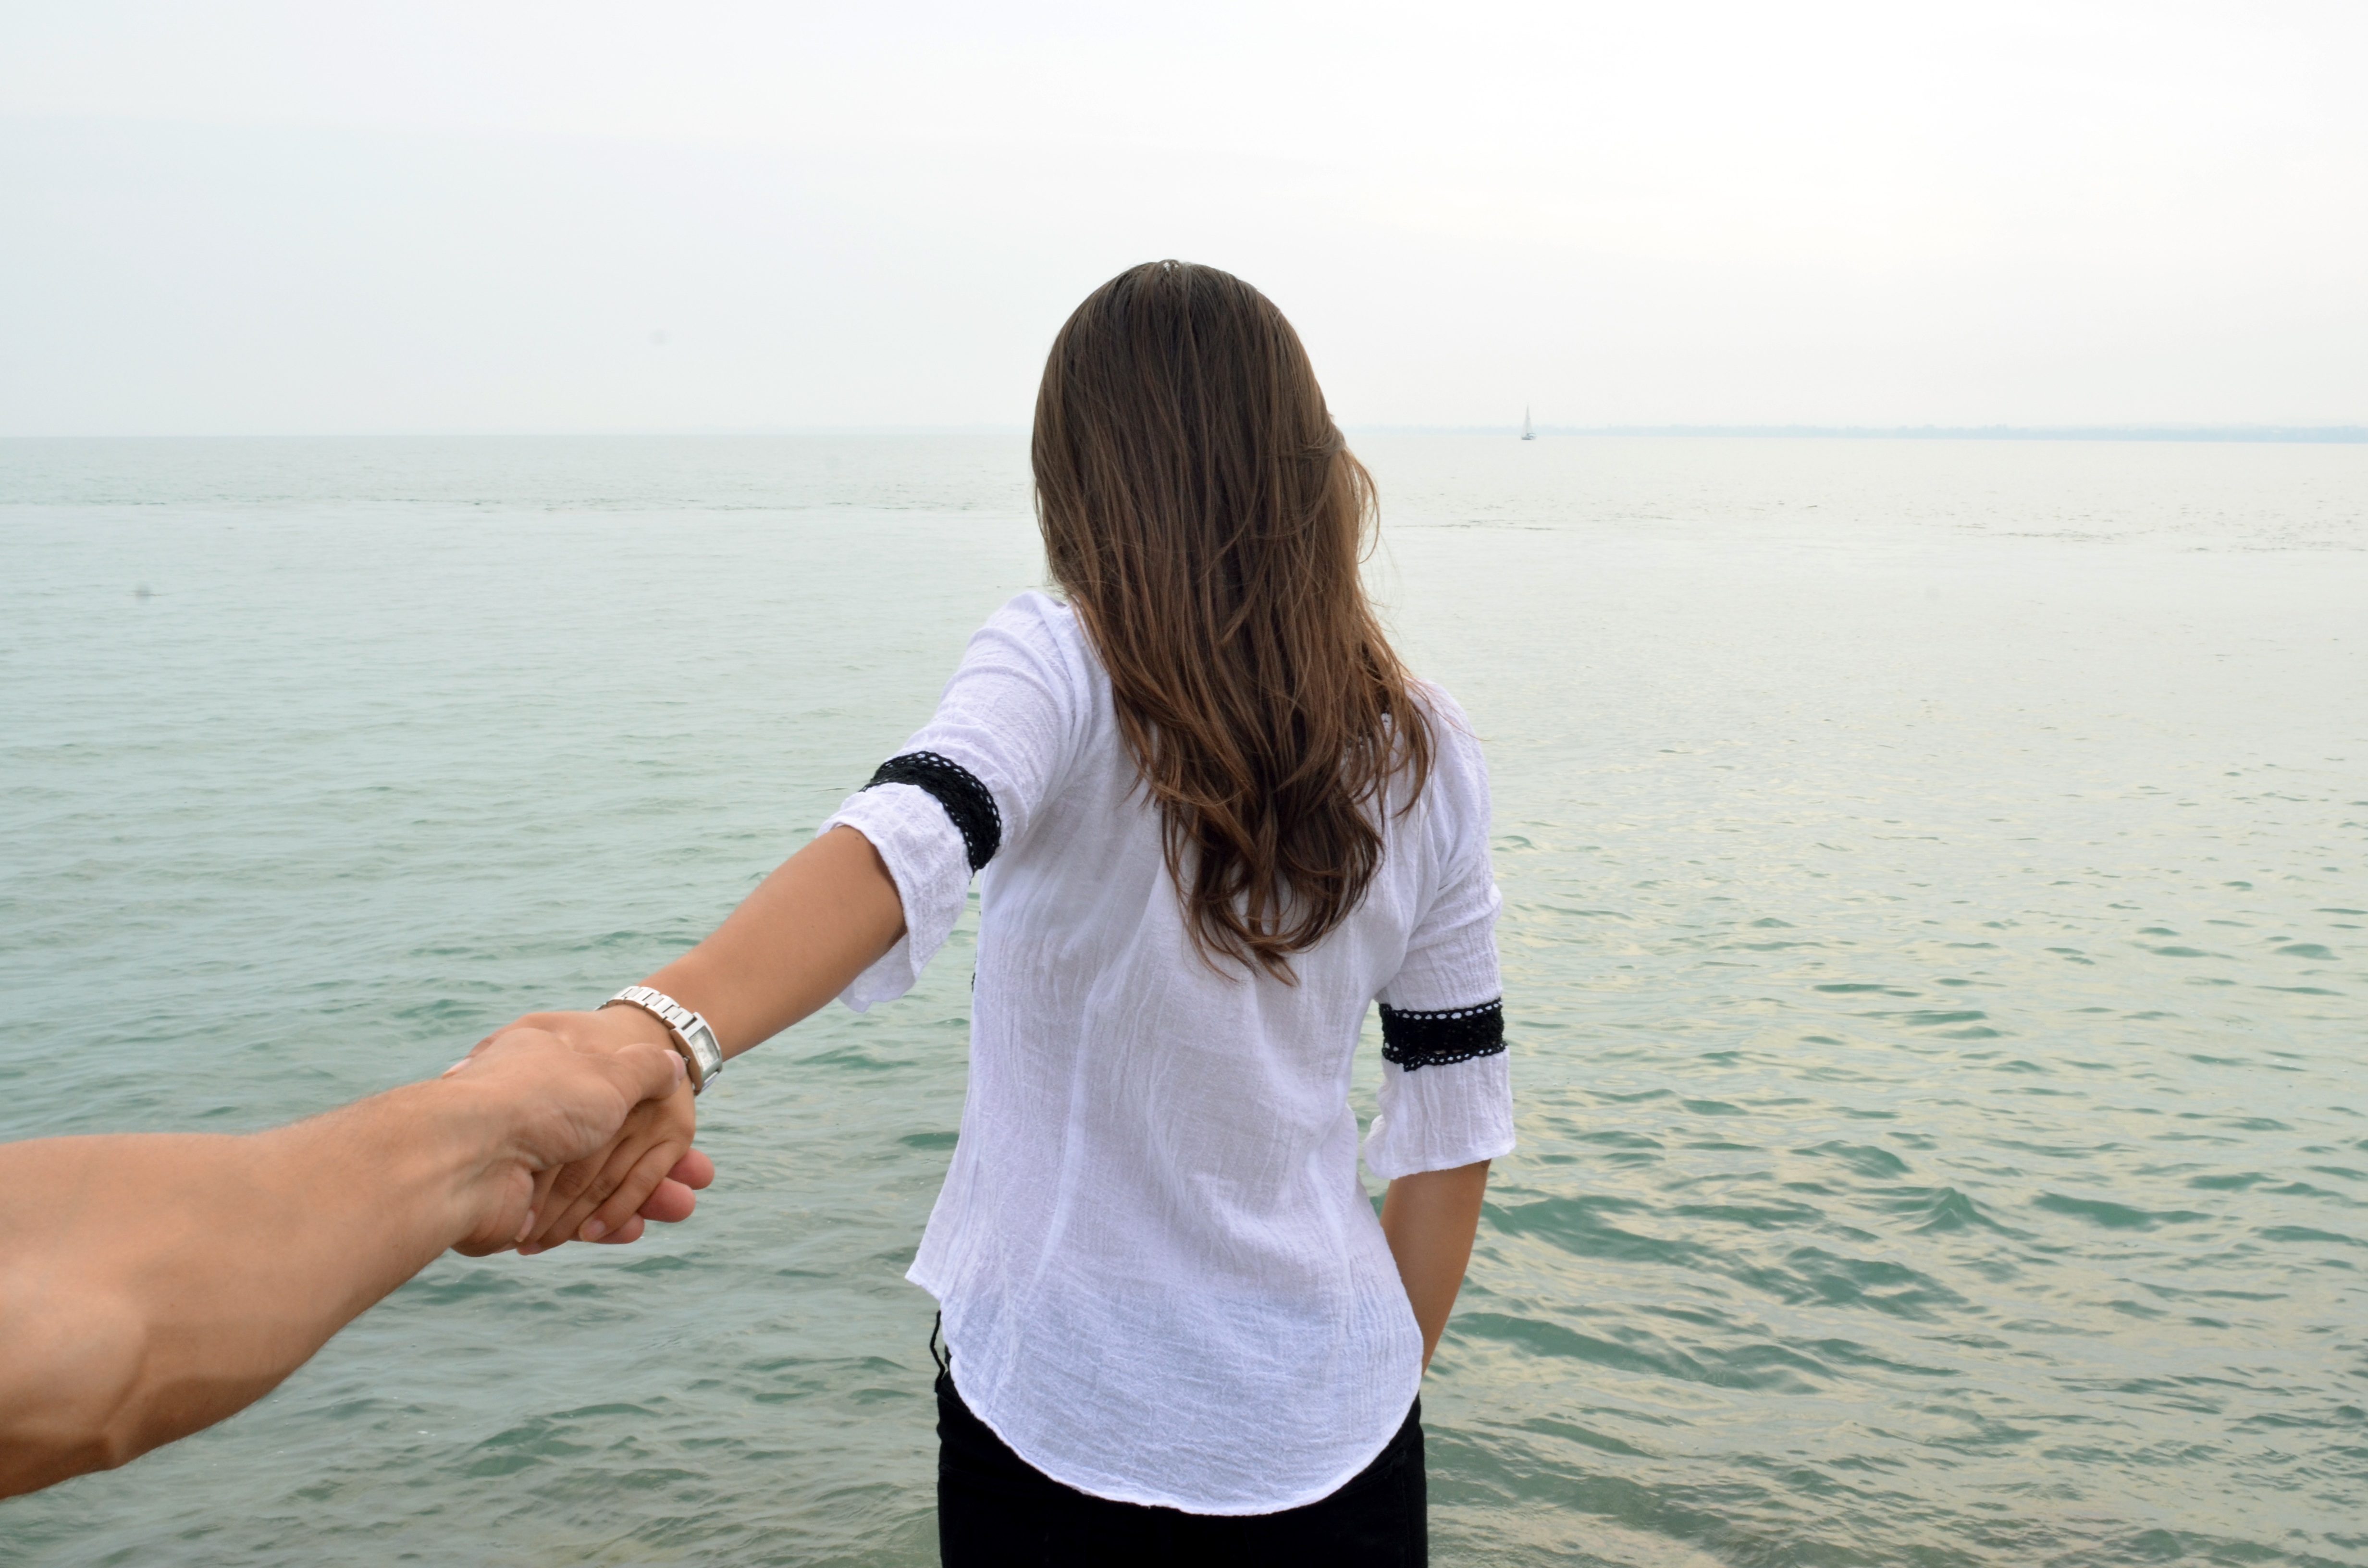
man, beach, sea, coast, water, sand, ocean, shore, wave, vacation, love, body of water, young woman, interaction, lake balaton